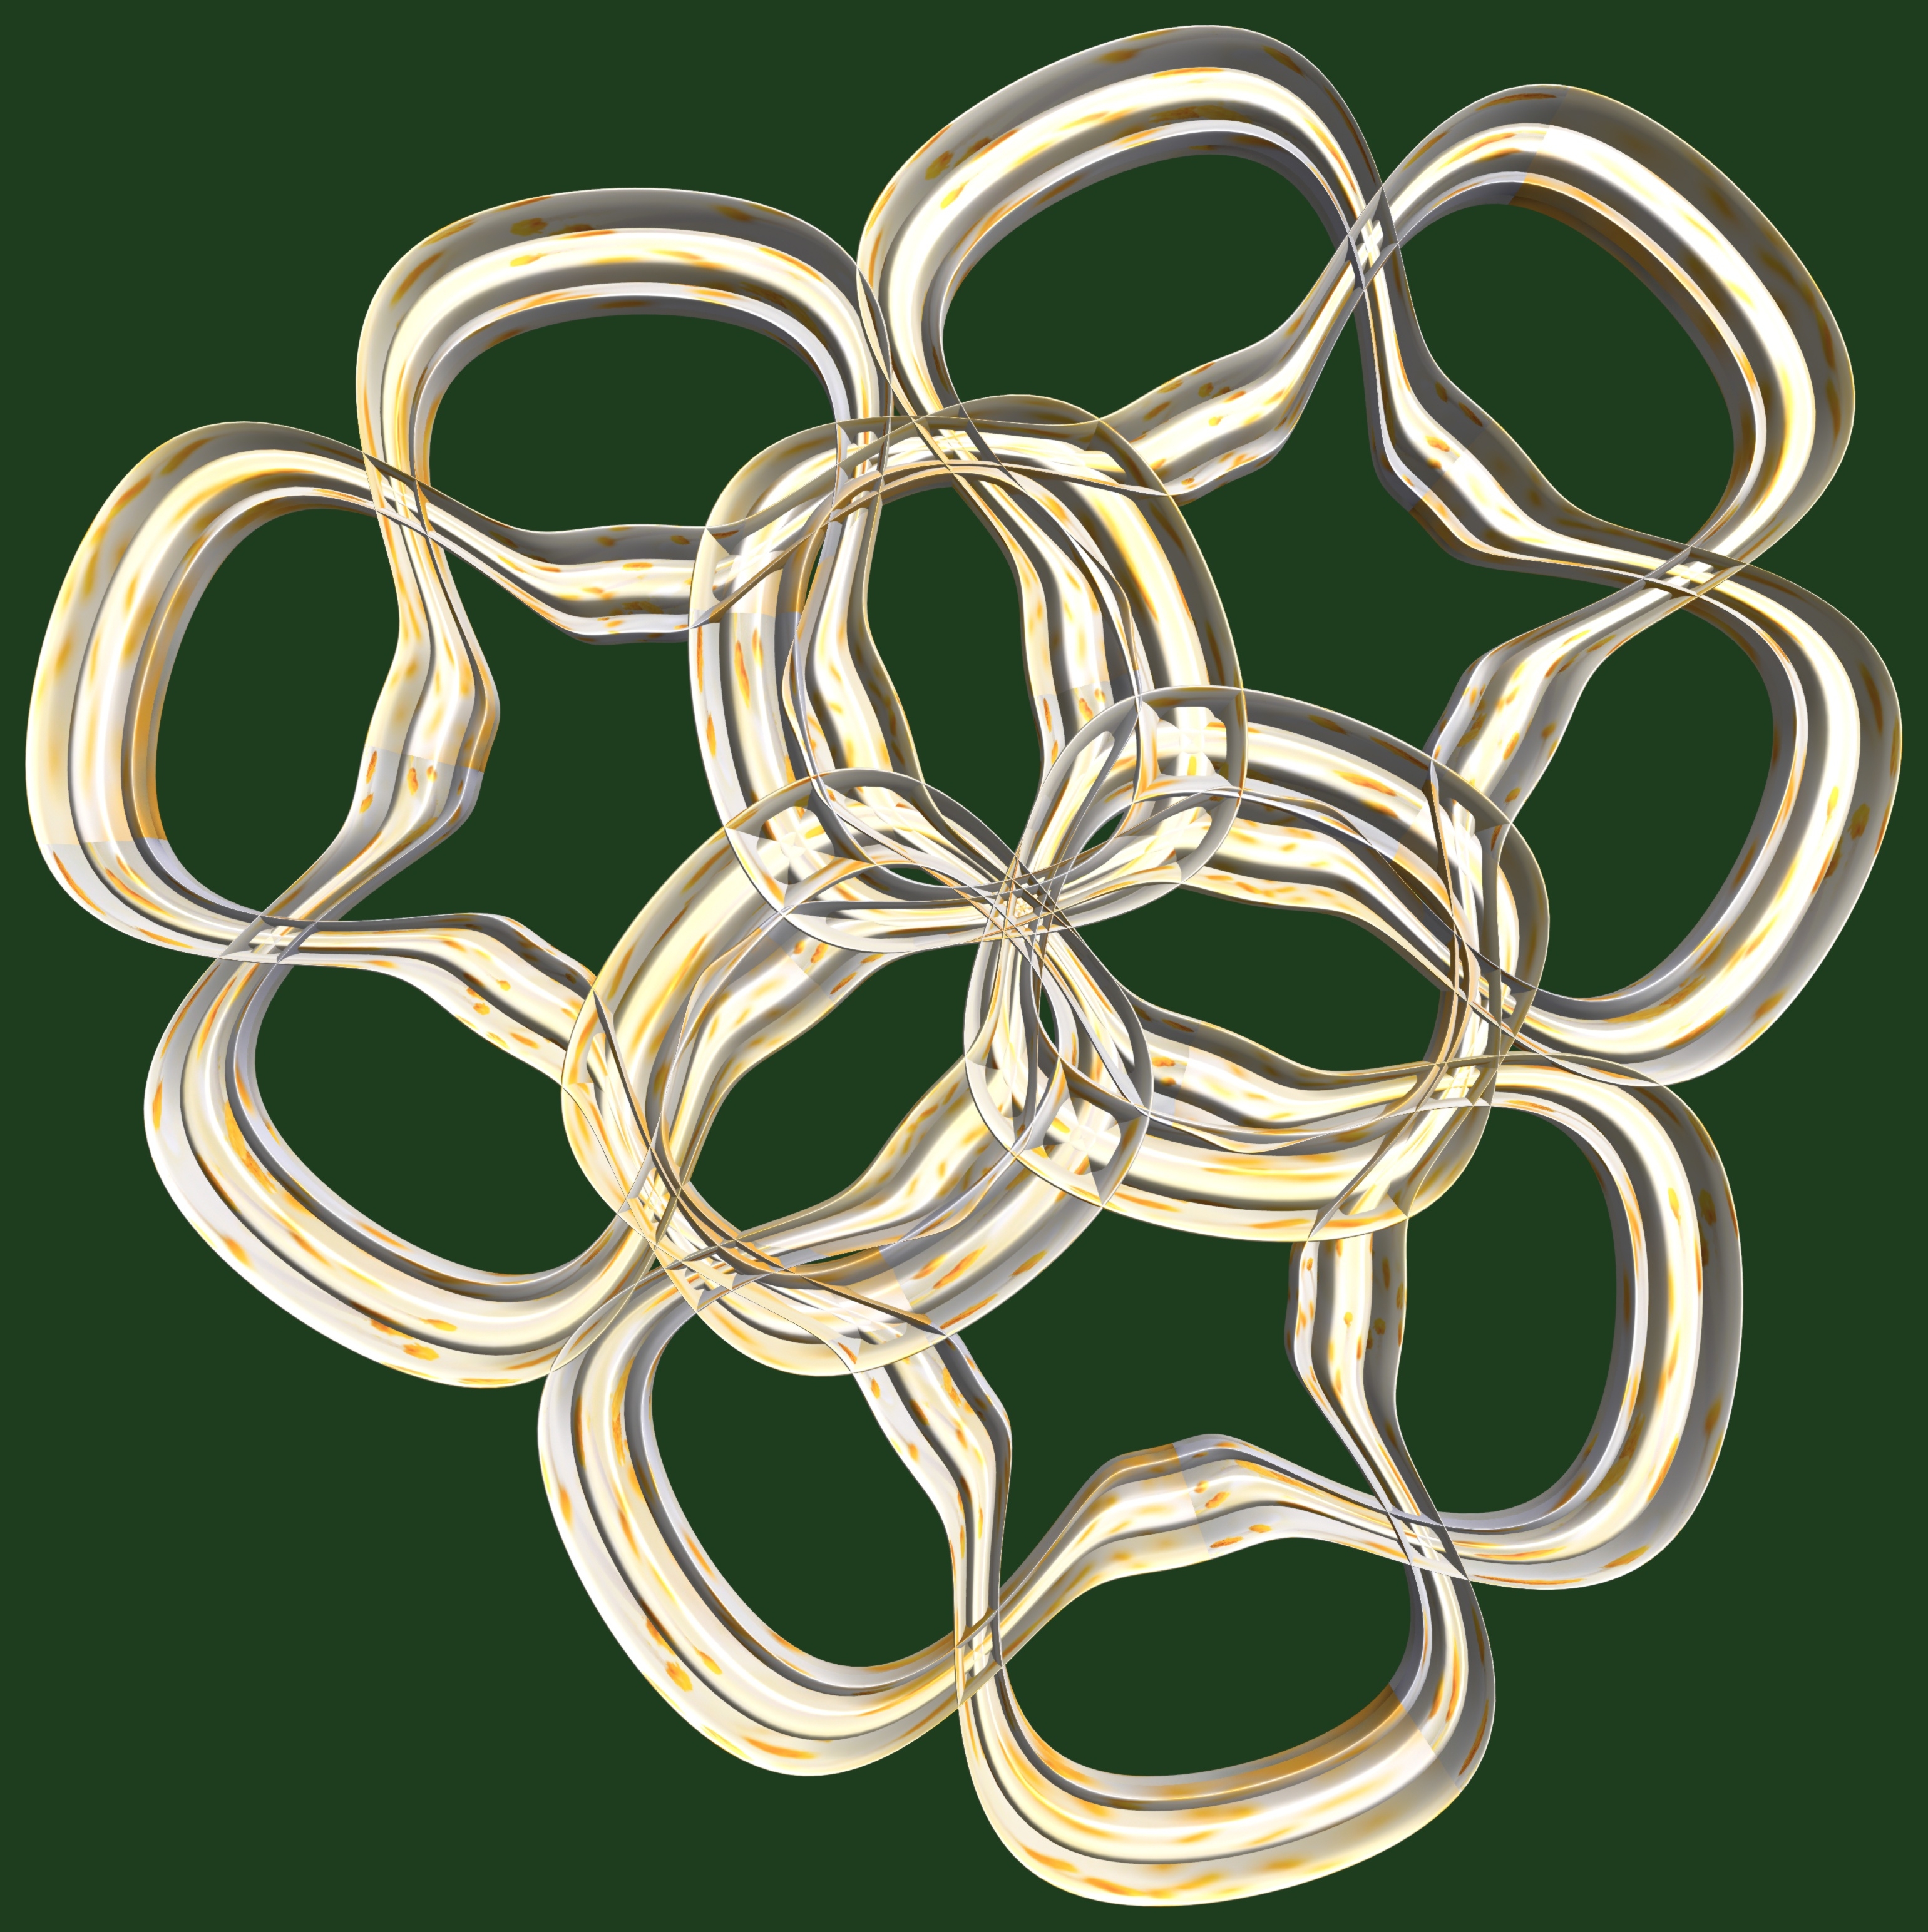
structure, texture, pattern, symbol, metal, circle, jewellery, font, cool image, design, symmetry, 3d, graphic, torus, mathematica, cg, parametricplot3d, code, program, algorithm, mapping